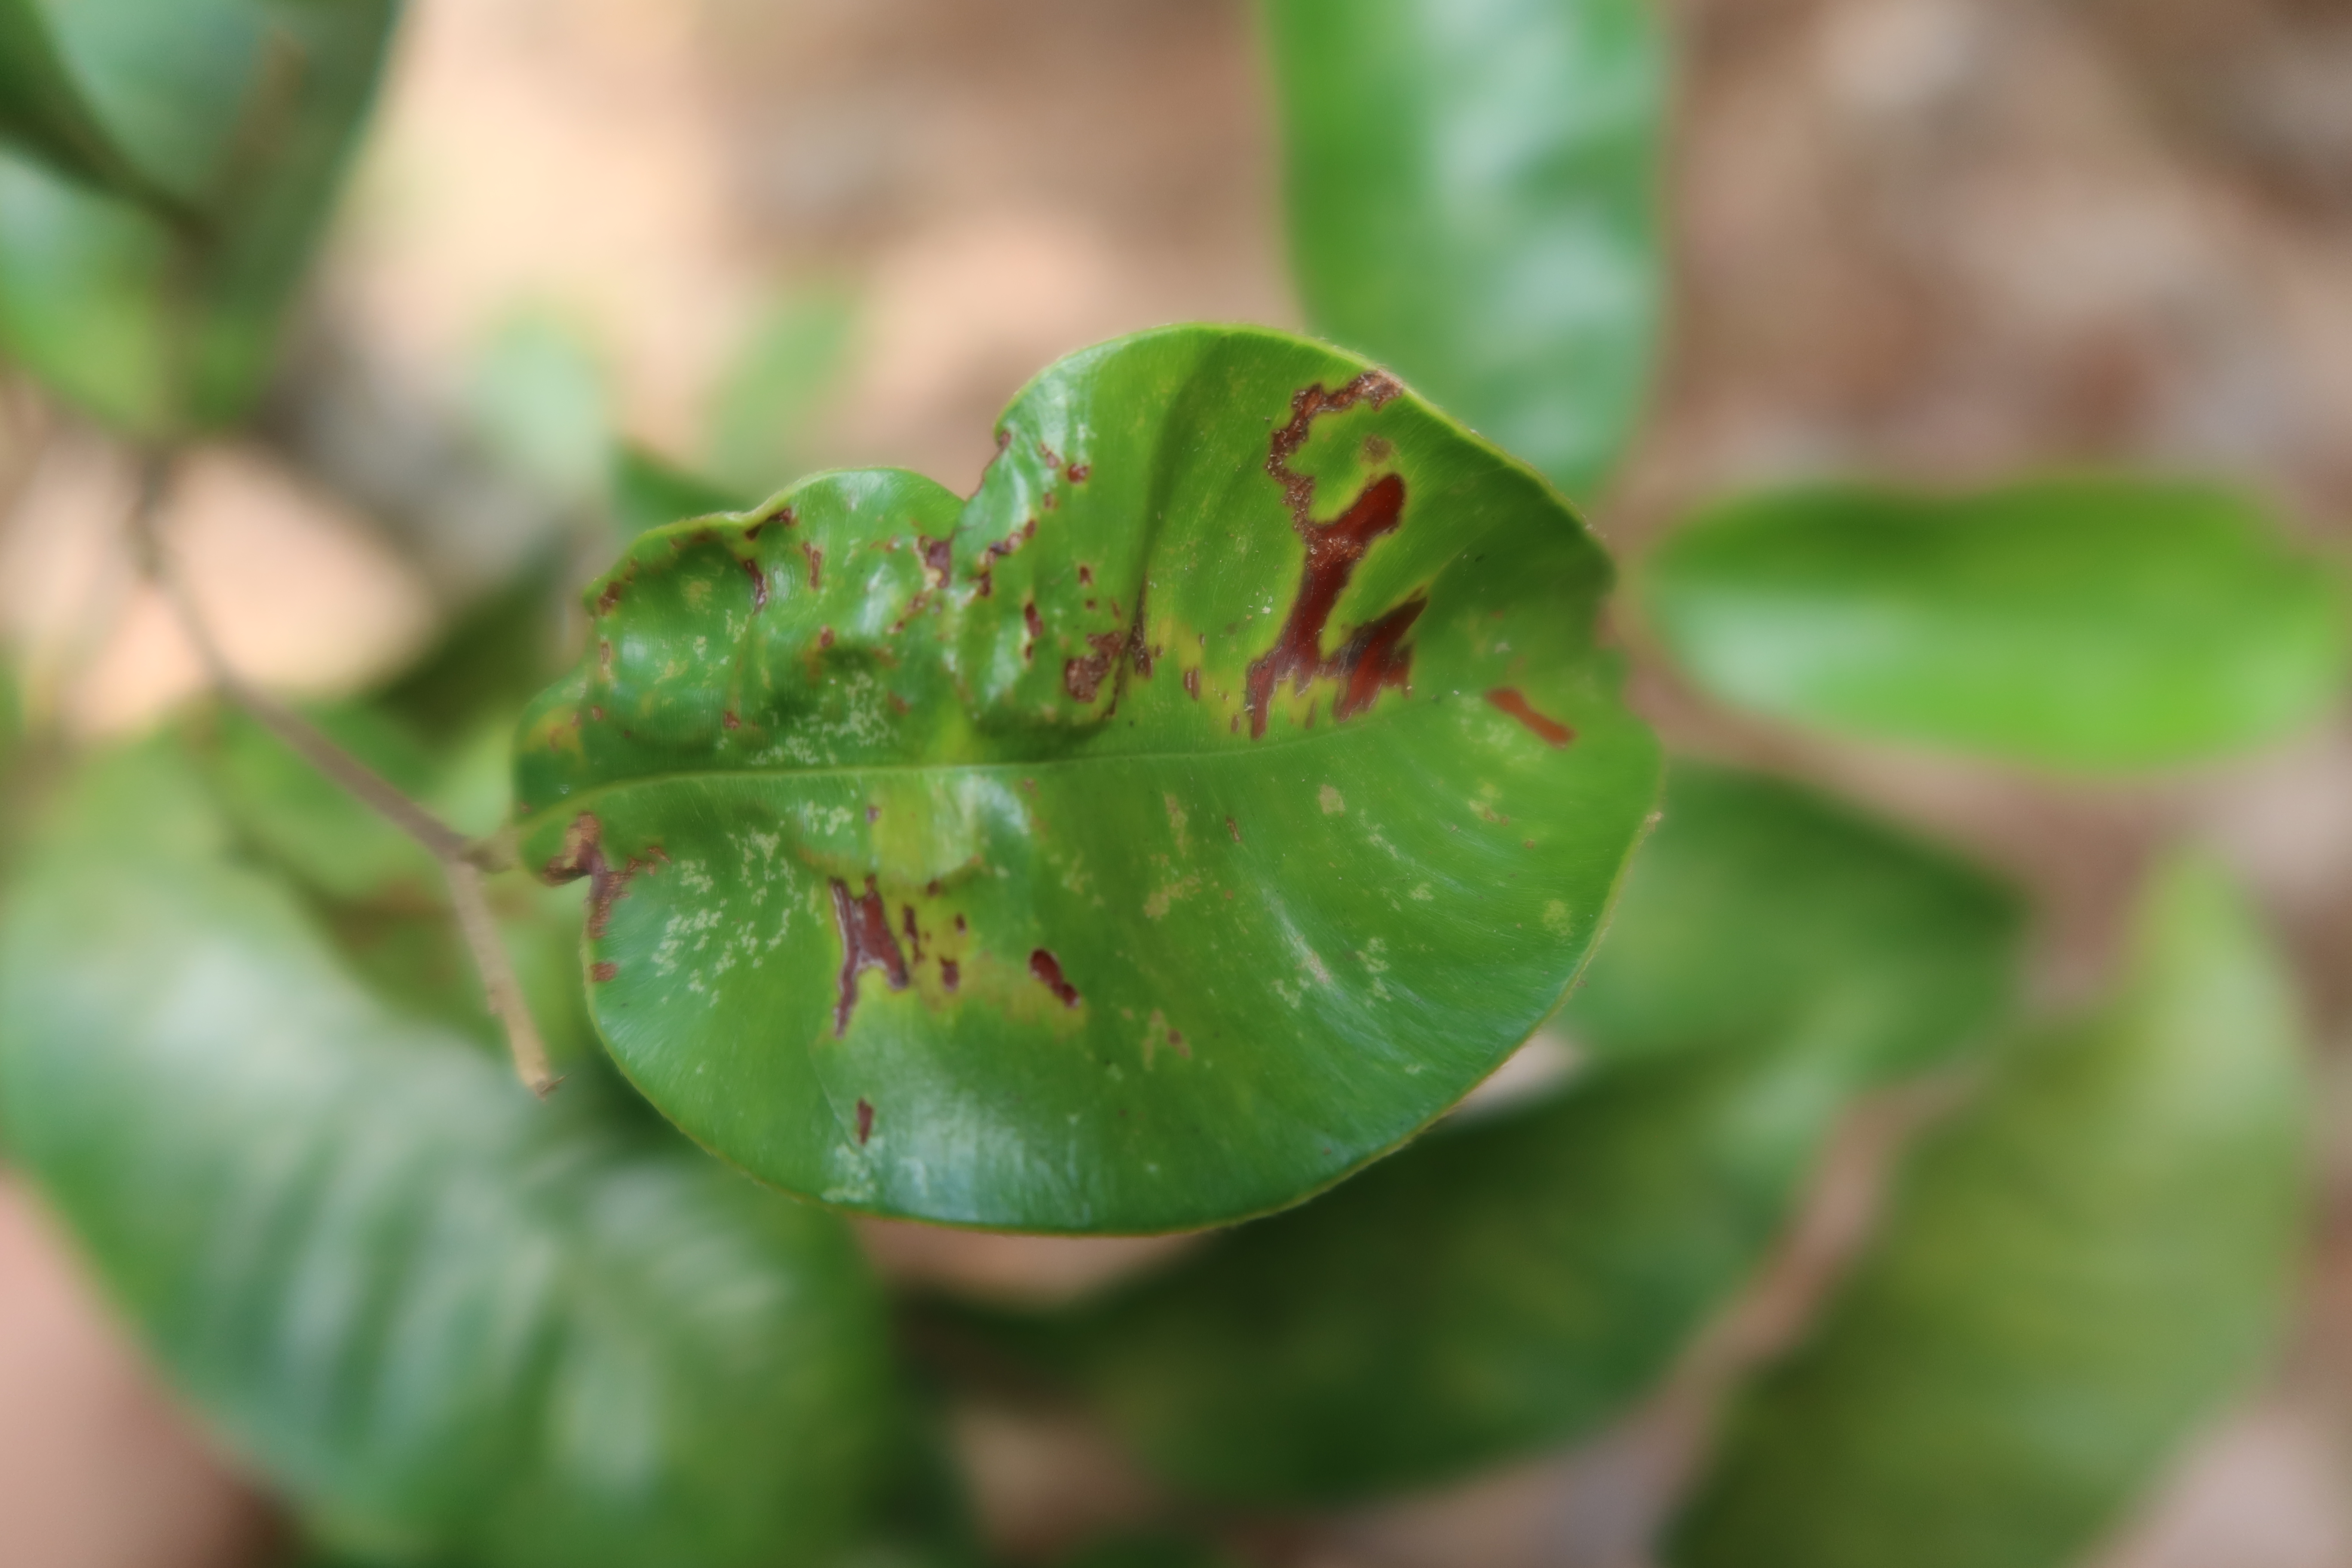
Label: Brown spots